Rancho Temescal (Serrano)

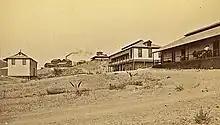
Cajalco Tin Mine in 1893

In 1856, Abel Stearns was convinced that the rancho's property contained tin ores and bought an interest in Rancho Temescal from Serrano's widow for 200 cattle. He was forced by his losses in the drought of 1862-64 to sell off his interest in the Temescal Rancho in 1864, for $100,000. The Cajalco Tin Mine, located east of Temescal, at , was developed after the 1866 ruling and produced tin by 1869. However the land title remained in dispute and no more development to the mines happened until an 1888 Supreme Court ruling settled the title.